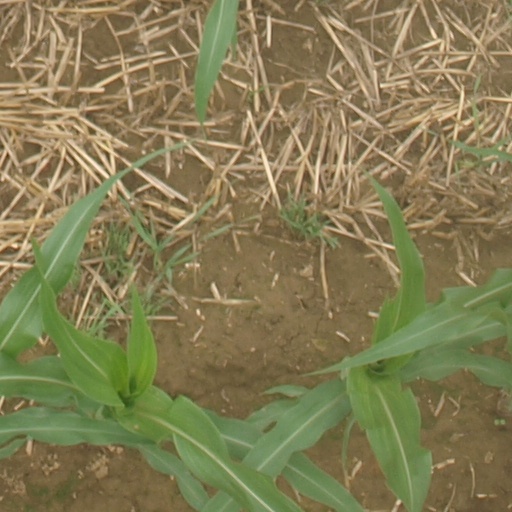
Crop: maize; corn